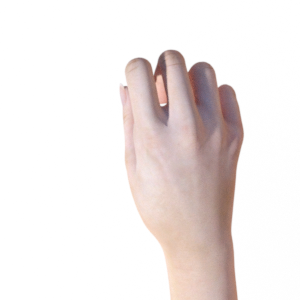
Label: rock